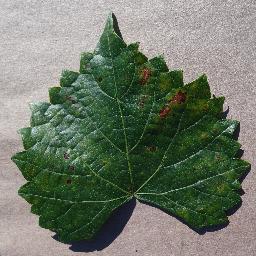
Label: Grape___Esca_(Black_Measles)